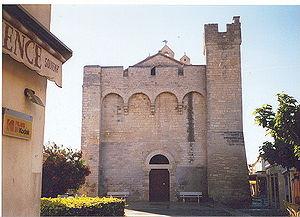
Saintes-Maries-de-la-Mer ou Les Saintes-Maries-de-la-Mer est une commune française située dans le département des Bouches-du-Rhône en région Provence-Alpes-Côte d'Azur.